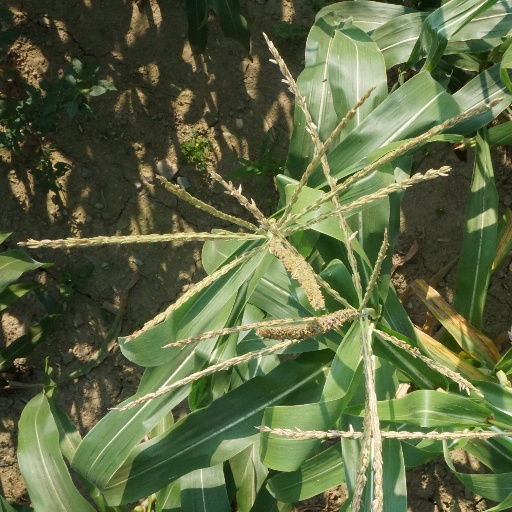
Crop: maize; corn